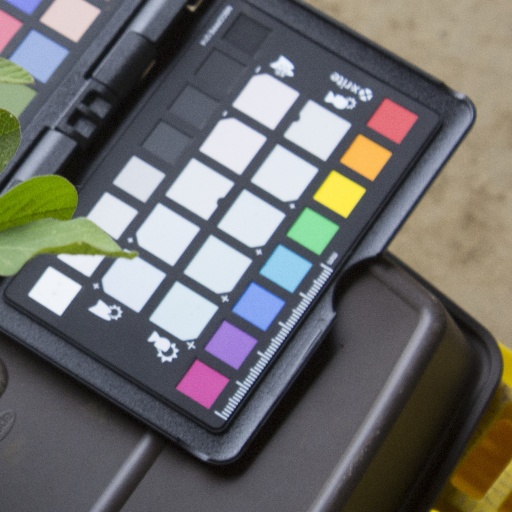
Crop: soybean